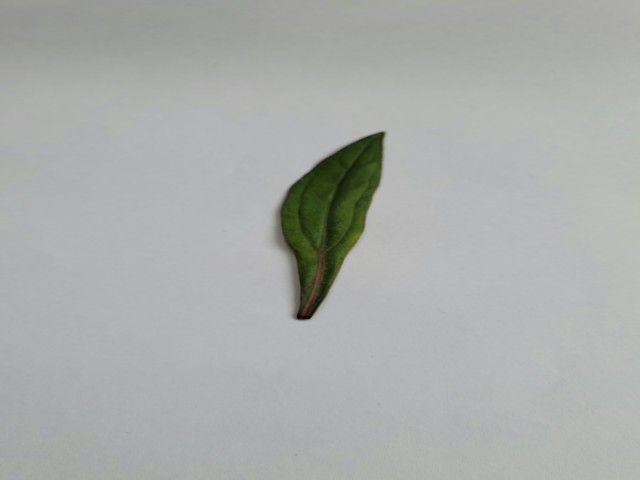
Plant: ayapan